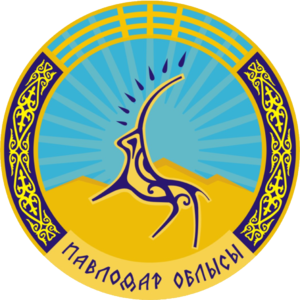
L'oblys de Pavlodar est une collectivité territoriale du Kazakhstan. L'oblys est le plus haut niveau de découpage administratif du pays. L'oblys est situé dans le nord-est du pays.